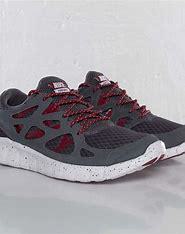
Brand: Nike
Model: Free Run 2